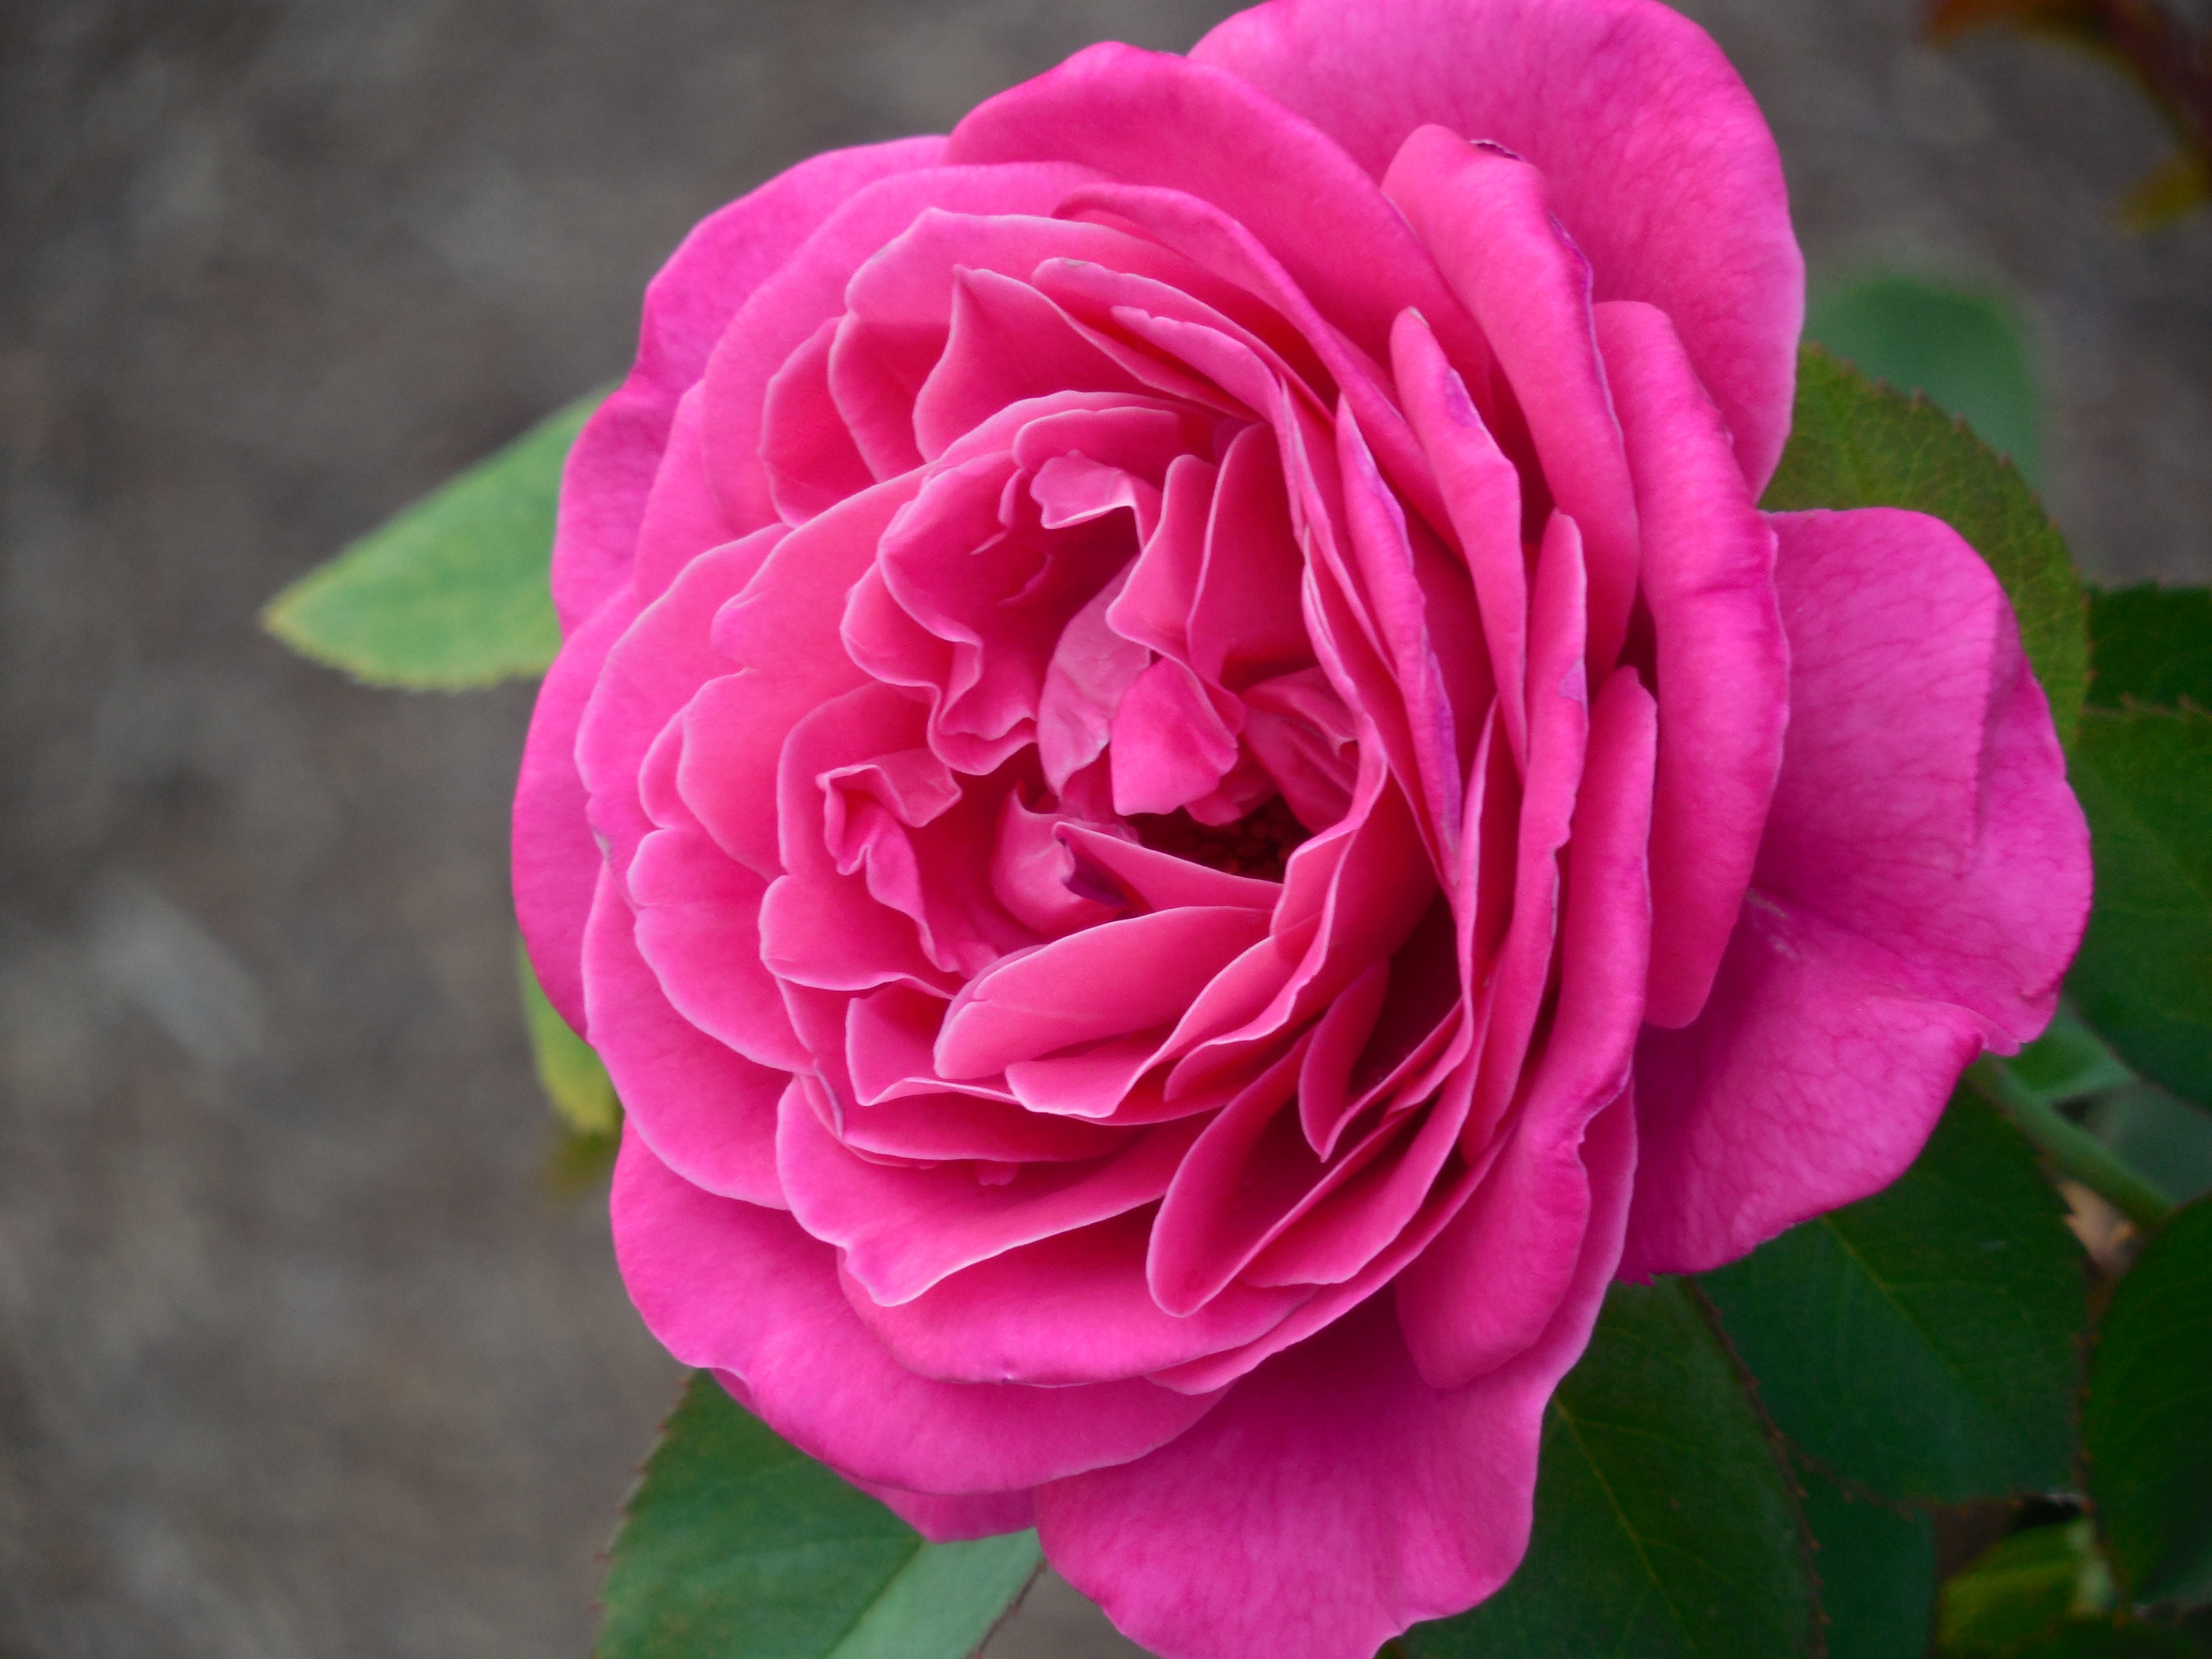
outdoor, blossom, plant, white, tea, flower, purple, petal, summer, floral, foliage, love, rose, decoration, spring, green, color, romance, romantic, care, botany, garden, pink, botanical, design, gardening, bright, horticulture, floribunda, flowering plant, garden roses, rose family, land plant, rosa centifolia, rose order